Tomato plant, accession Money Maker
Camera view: bottom (45 deg); turntable rotation: 330 degrees
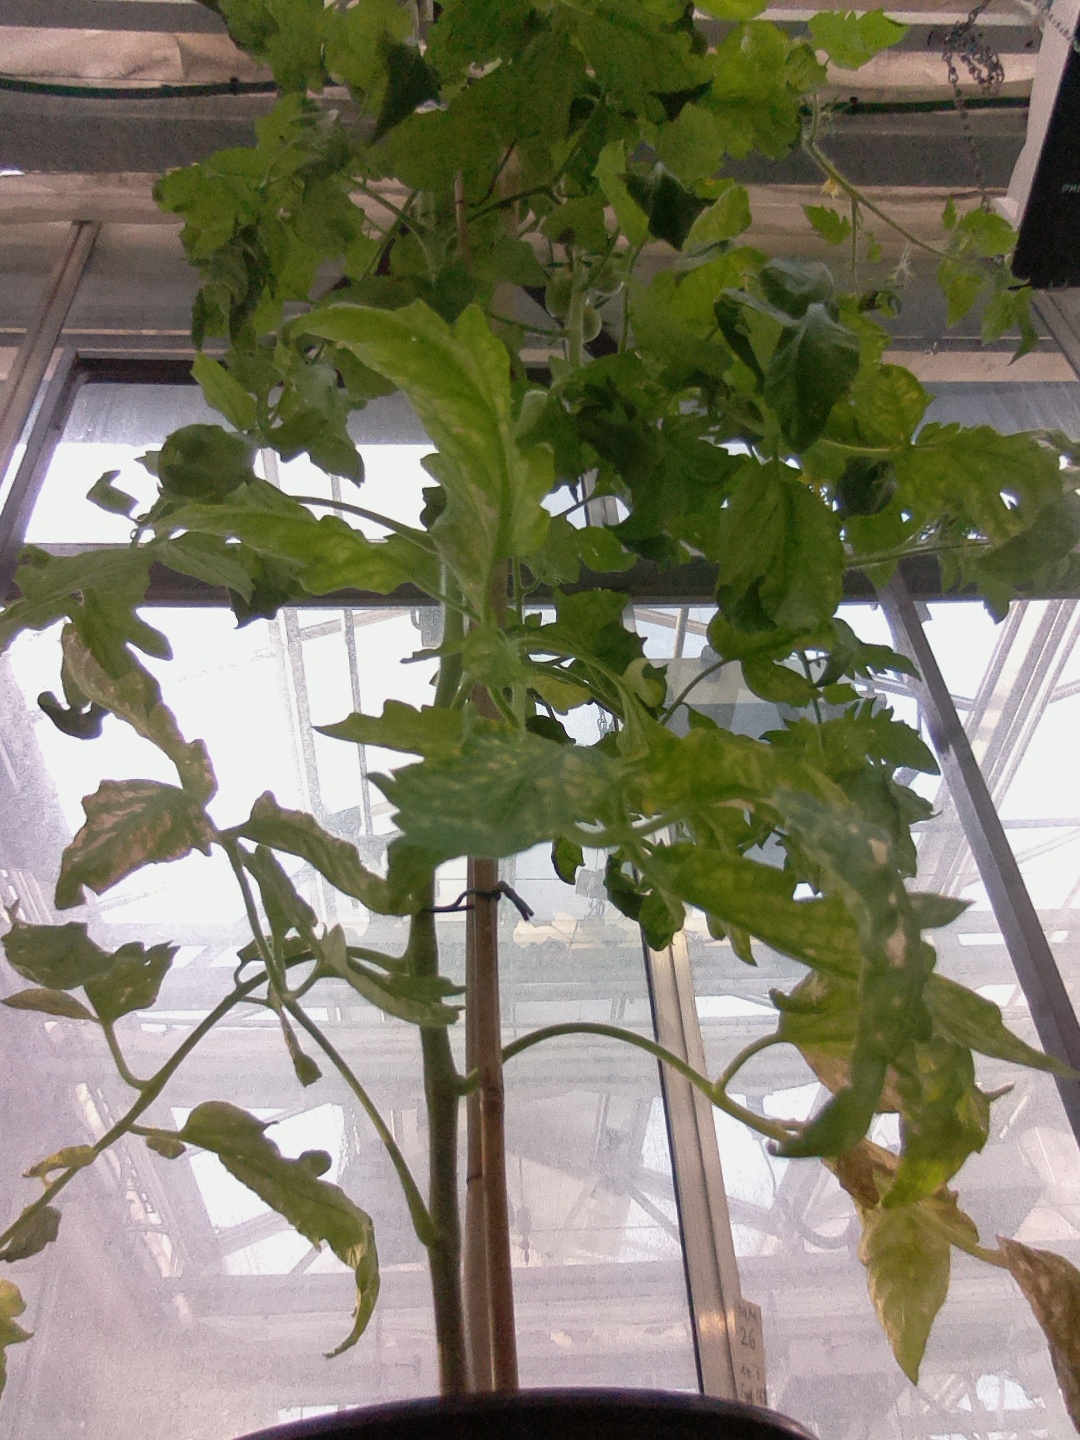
BBCH growth stage 71: 10%-20% of final fruit size